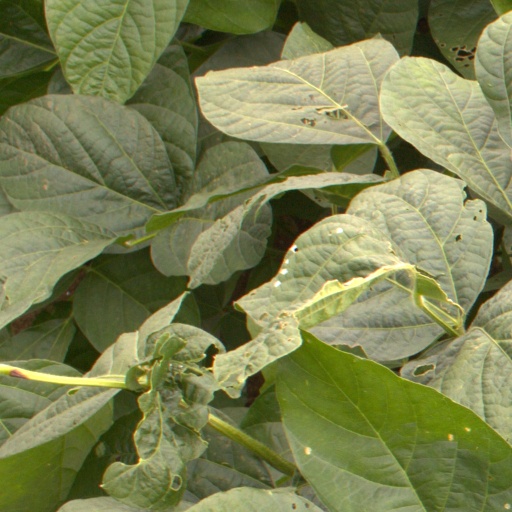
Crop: soybean